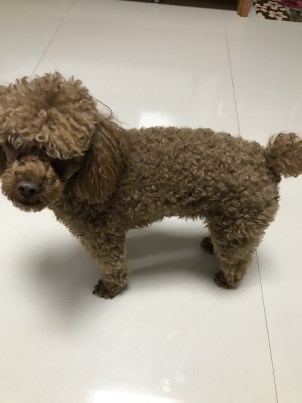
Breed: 7449-n000128-teddy